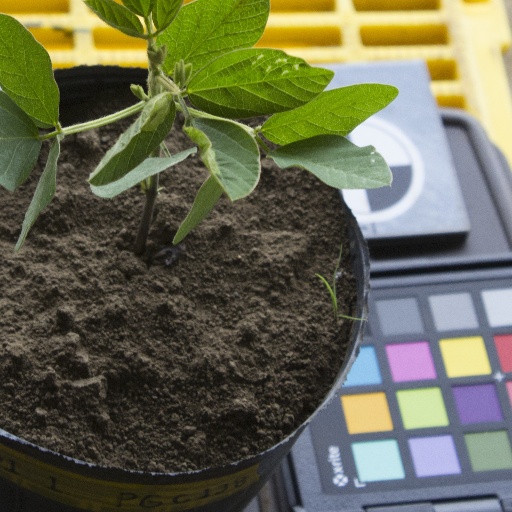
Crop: soybean